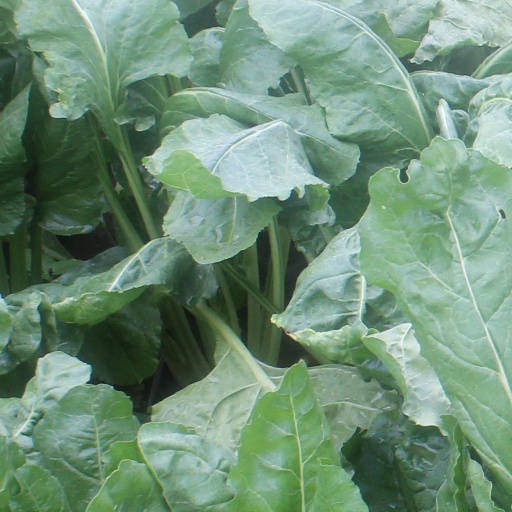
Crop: sugar beet